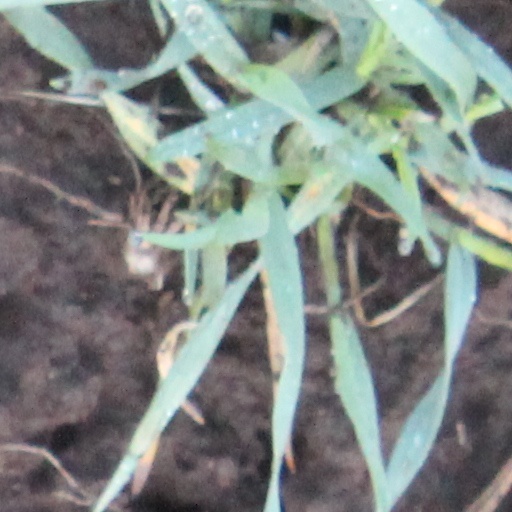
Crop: wheat